Chezidek

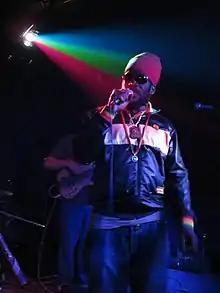
Chezidek performing in 2010

Chezidek (born Desbert Johnson; 1973) is a Jamaican roots reggae singer. He is known for his hit singles, "Call Pon Dem" (featured in "Grand Theft Auto IV"), "Can't Hear Must Feel", "Inna Di Road", and "Leave De Trees".